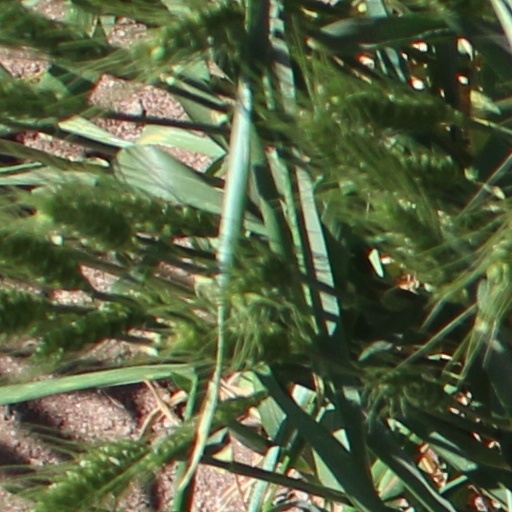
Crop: wheat